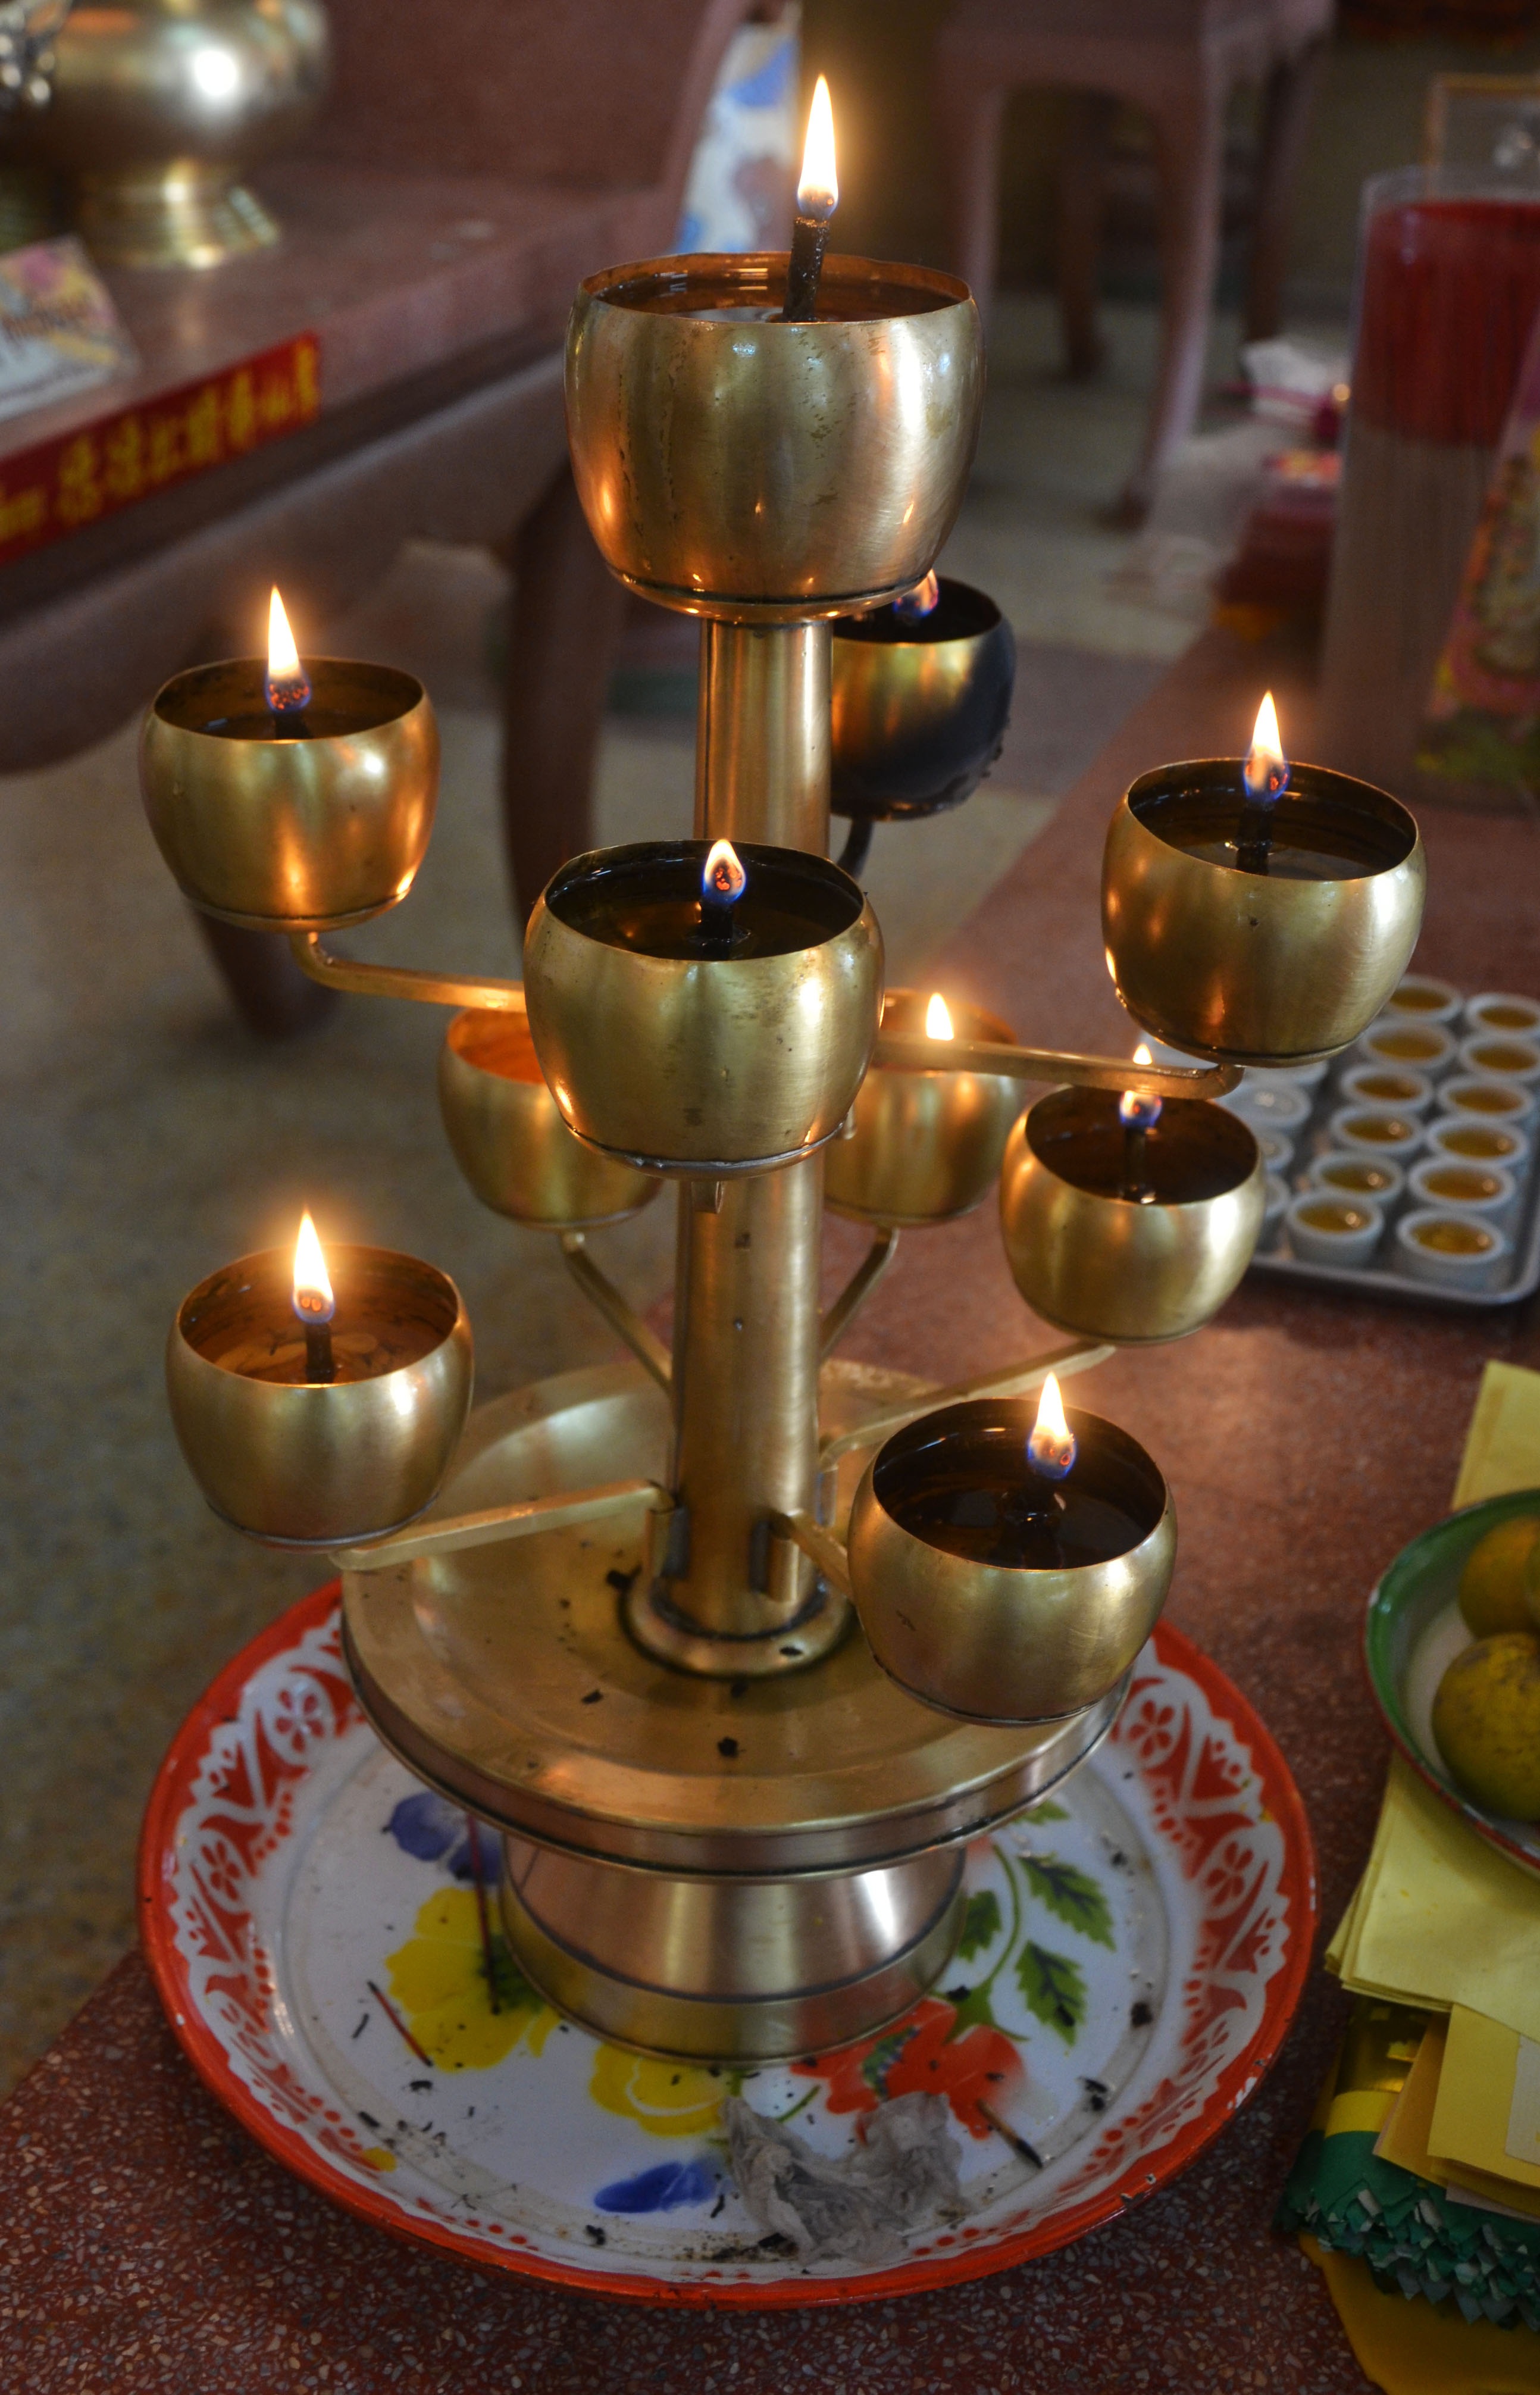
table, glowing, night, dark, celebration, love, decoration, food, symbol, peaceful, peace, holiday, flame, fire, buddhist, buddhism, religion, romance, romantic, glow, drink, church, yellow, candle, christmas, lighting, praying, zen, spiritual, festive, illuminated, burn, religious, lights, candles, relaxation, meditation, temple, burning, faith, bright, prayer, culture, worship, eastern, tradition, xmas, indian, candlelight, traditional, wax, christmas candles, holder, holiday lights